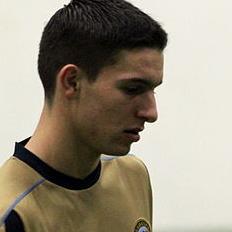
Age: 15